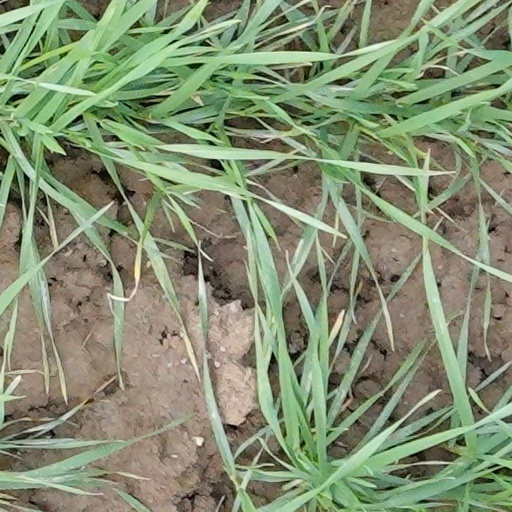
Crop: wheat